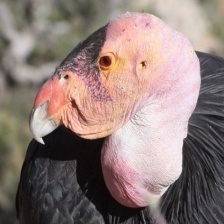
Species: CALIFORNIA CONDOR
Scientific name: GYMNOGYPS CALIFORNIANUS
ImageNet parent category: vulture